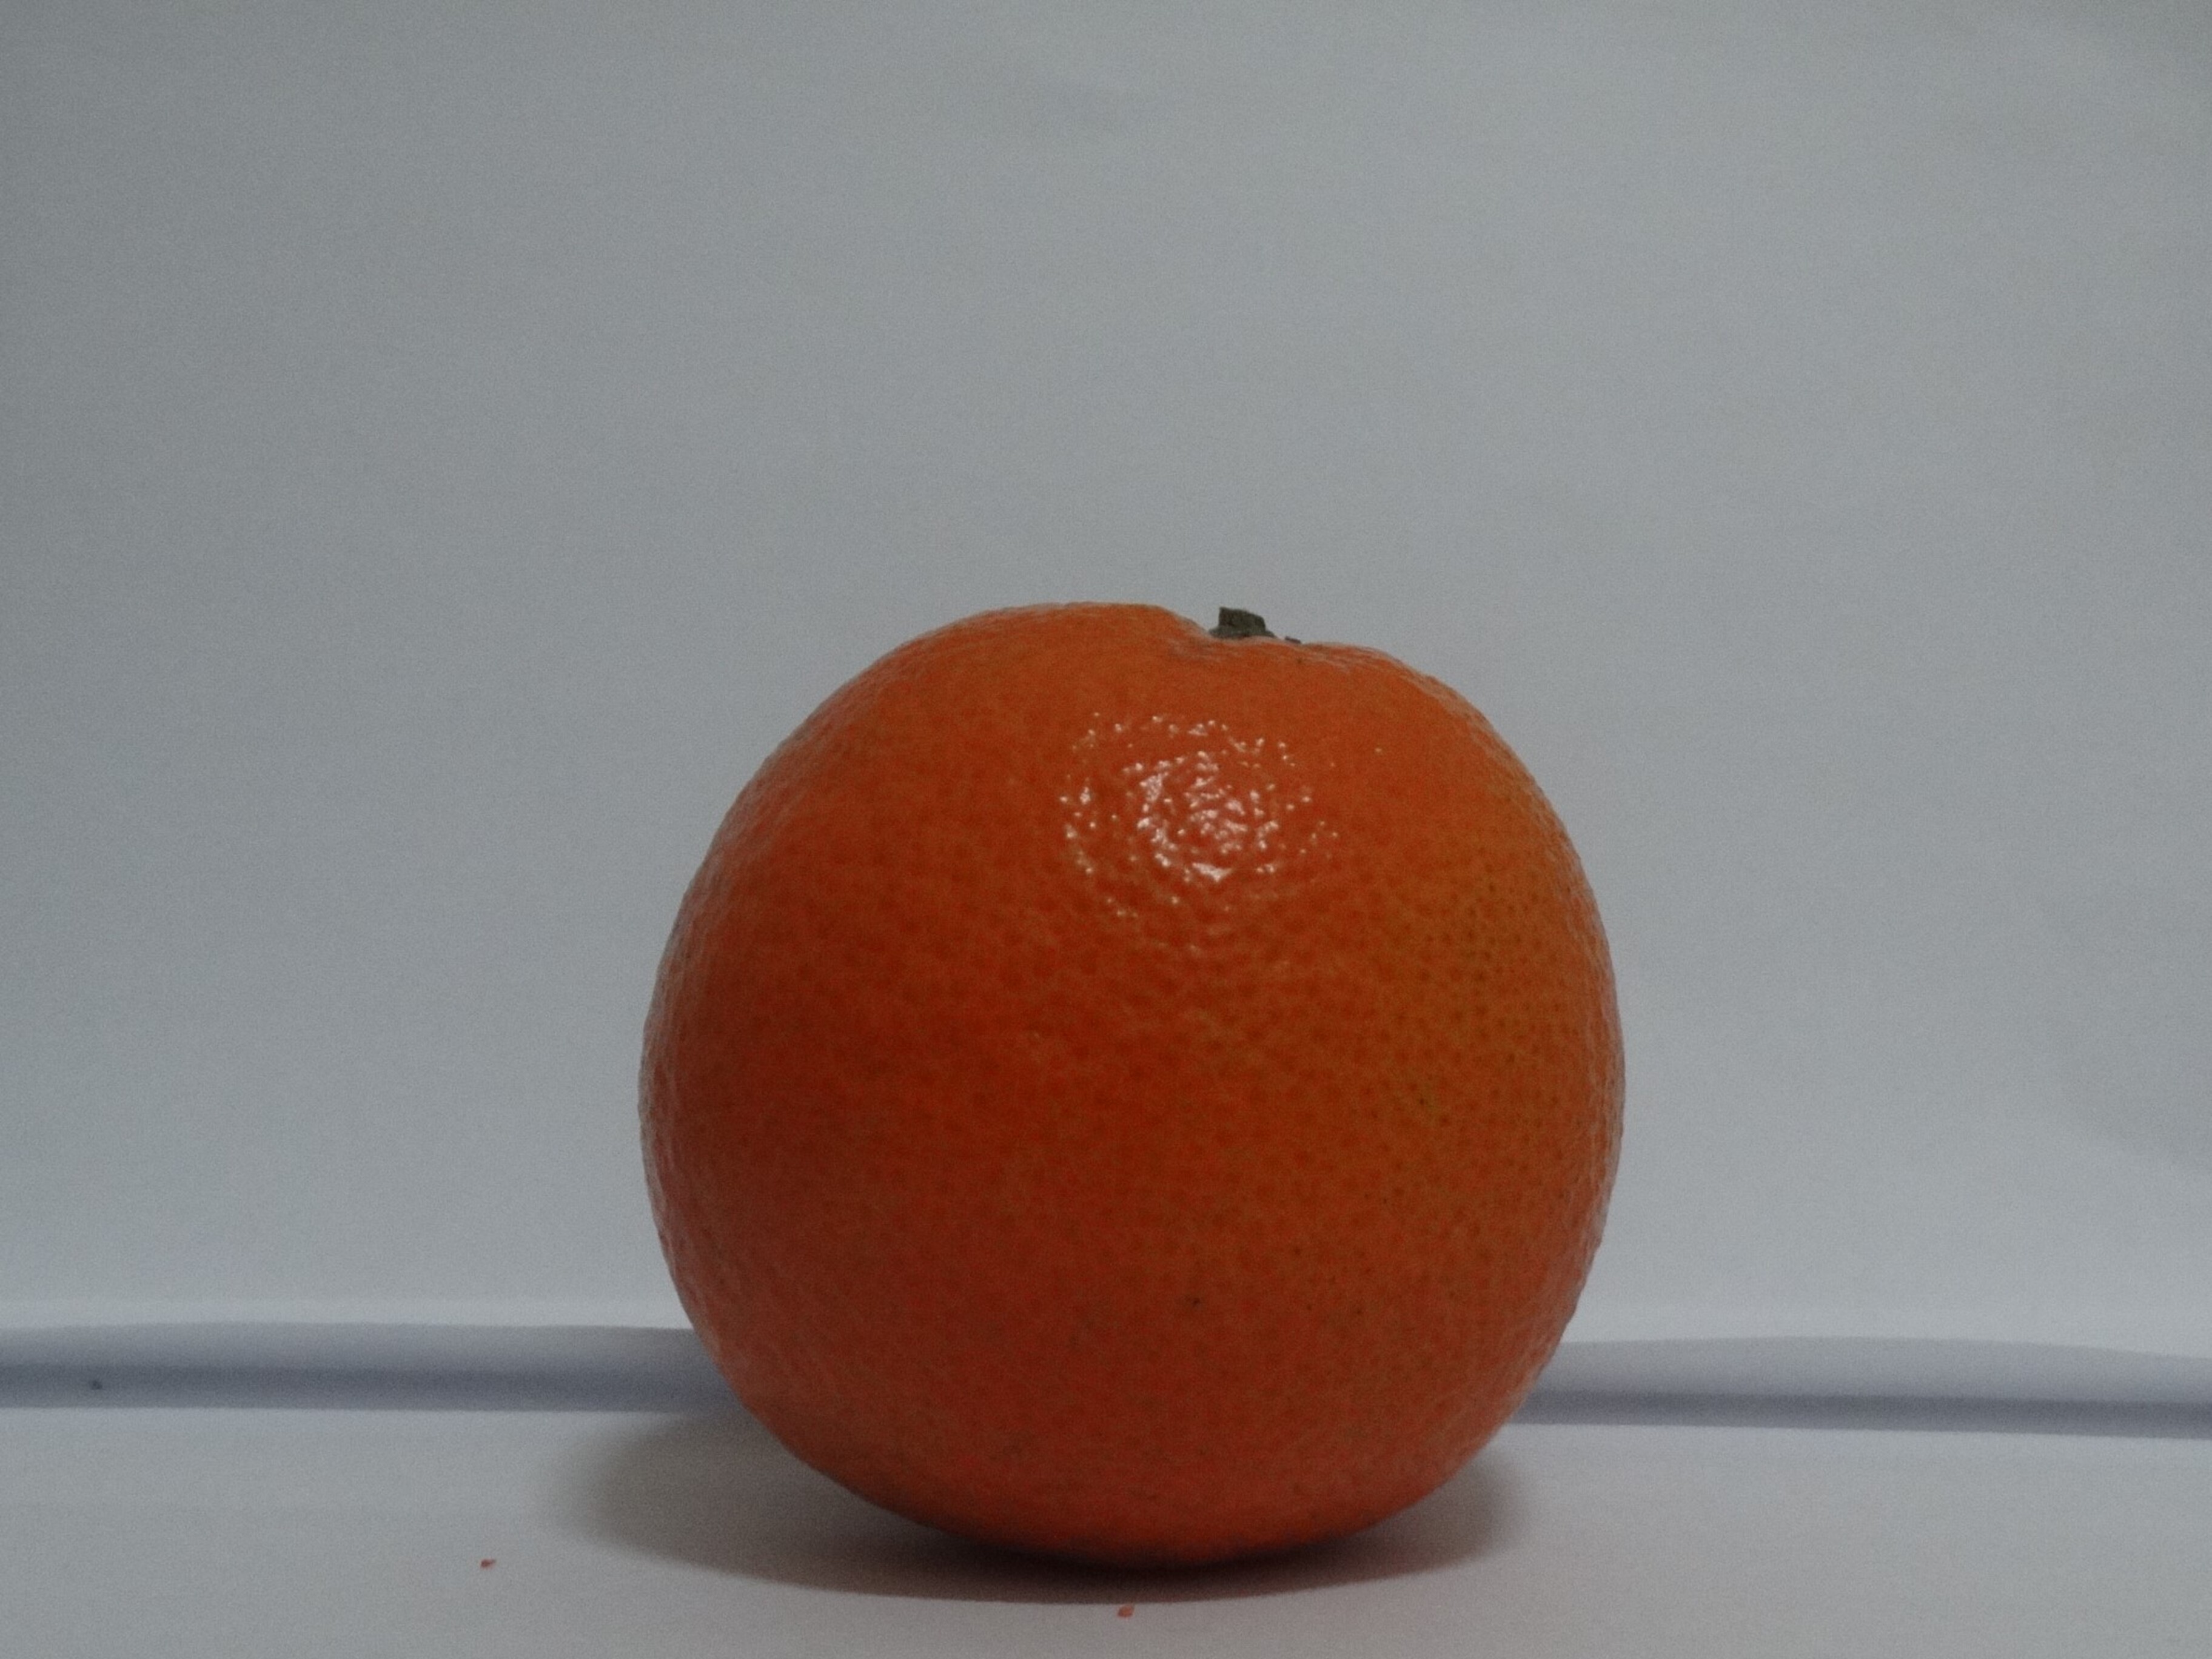
Citrus fruit variety: tankan